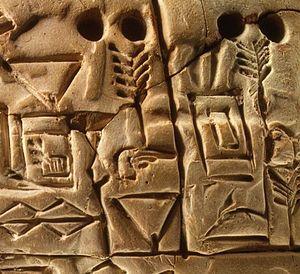
Tablette contenant des textes administratifs, Jamdat Nasr, période Uruk III (3100–2900 av. J.-C.) (détail)
Le Moyen-Orient est au carrefour de cultures parmi les plus anciennes et les plus développées au monde.
Uruk est une ville de l'ancienne Mésopotamie, dans le sud de l'Irak. Le site est aujourd'hui appelé Warka, terme dérivé de son nom antique, qui vient de l'akkadien, lui-même issu du nom sumérien ou pré-sumérien Unug, et qui a aussi donné l'hébreu Erekh dans la Bible. Le site d'Uruk fut occupé à partir de la période d'Obeïd, et ce jusqu'au IIIᵉ siècle de notre ère. Cette ville joua un rôle très important sur les plans religieux et politiques pendant quatre millénaires.
Les conditions et mécanismes ayant présidé à l’apparition de l’écriture en Mésopotamie à la fin du IVᵉ millénaire av. J.‑C. sont généralement tenus pour acquis : avant de devenir un outil au service de la langue, l’écriture aurait été un simple système d’enregistrement, une sorte d’aide-mémoire à l’usage de quelques scribes dont la seule préoccupation était de conserver la trace d’opérations comptables toujours plus nombreuses et plus complexes, inhérentes à la gestion des premiers grands centres urbains.
Un sumérogramme est un caractère ou un groupe de caractères cunéiformes sumériens employé comme idéogramme ou logogramme, en remplacement d'un syllabogramme.